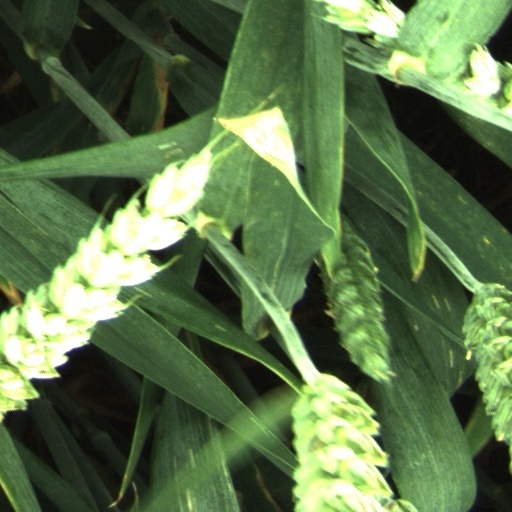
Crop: wheat